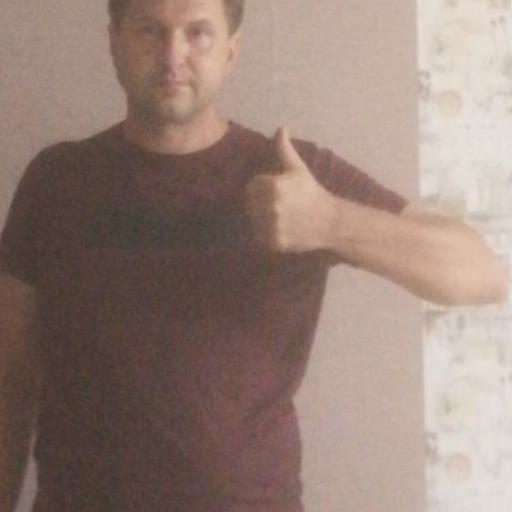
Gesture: like